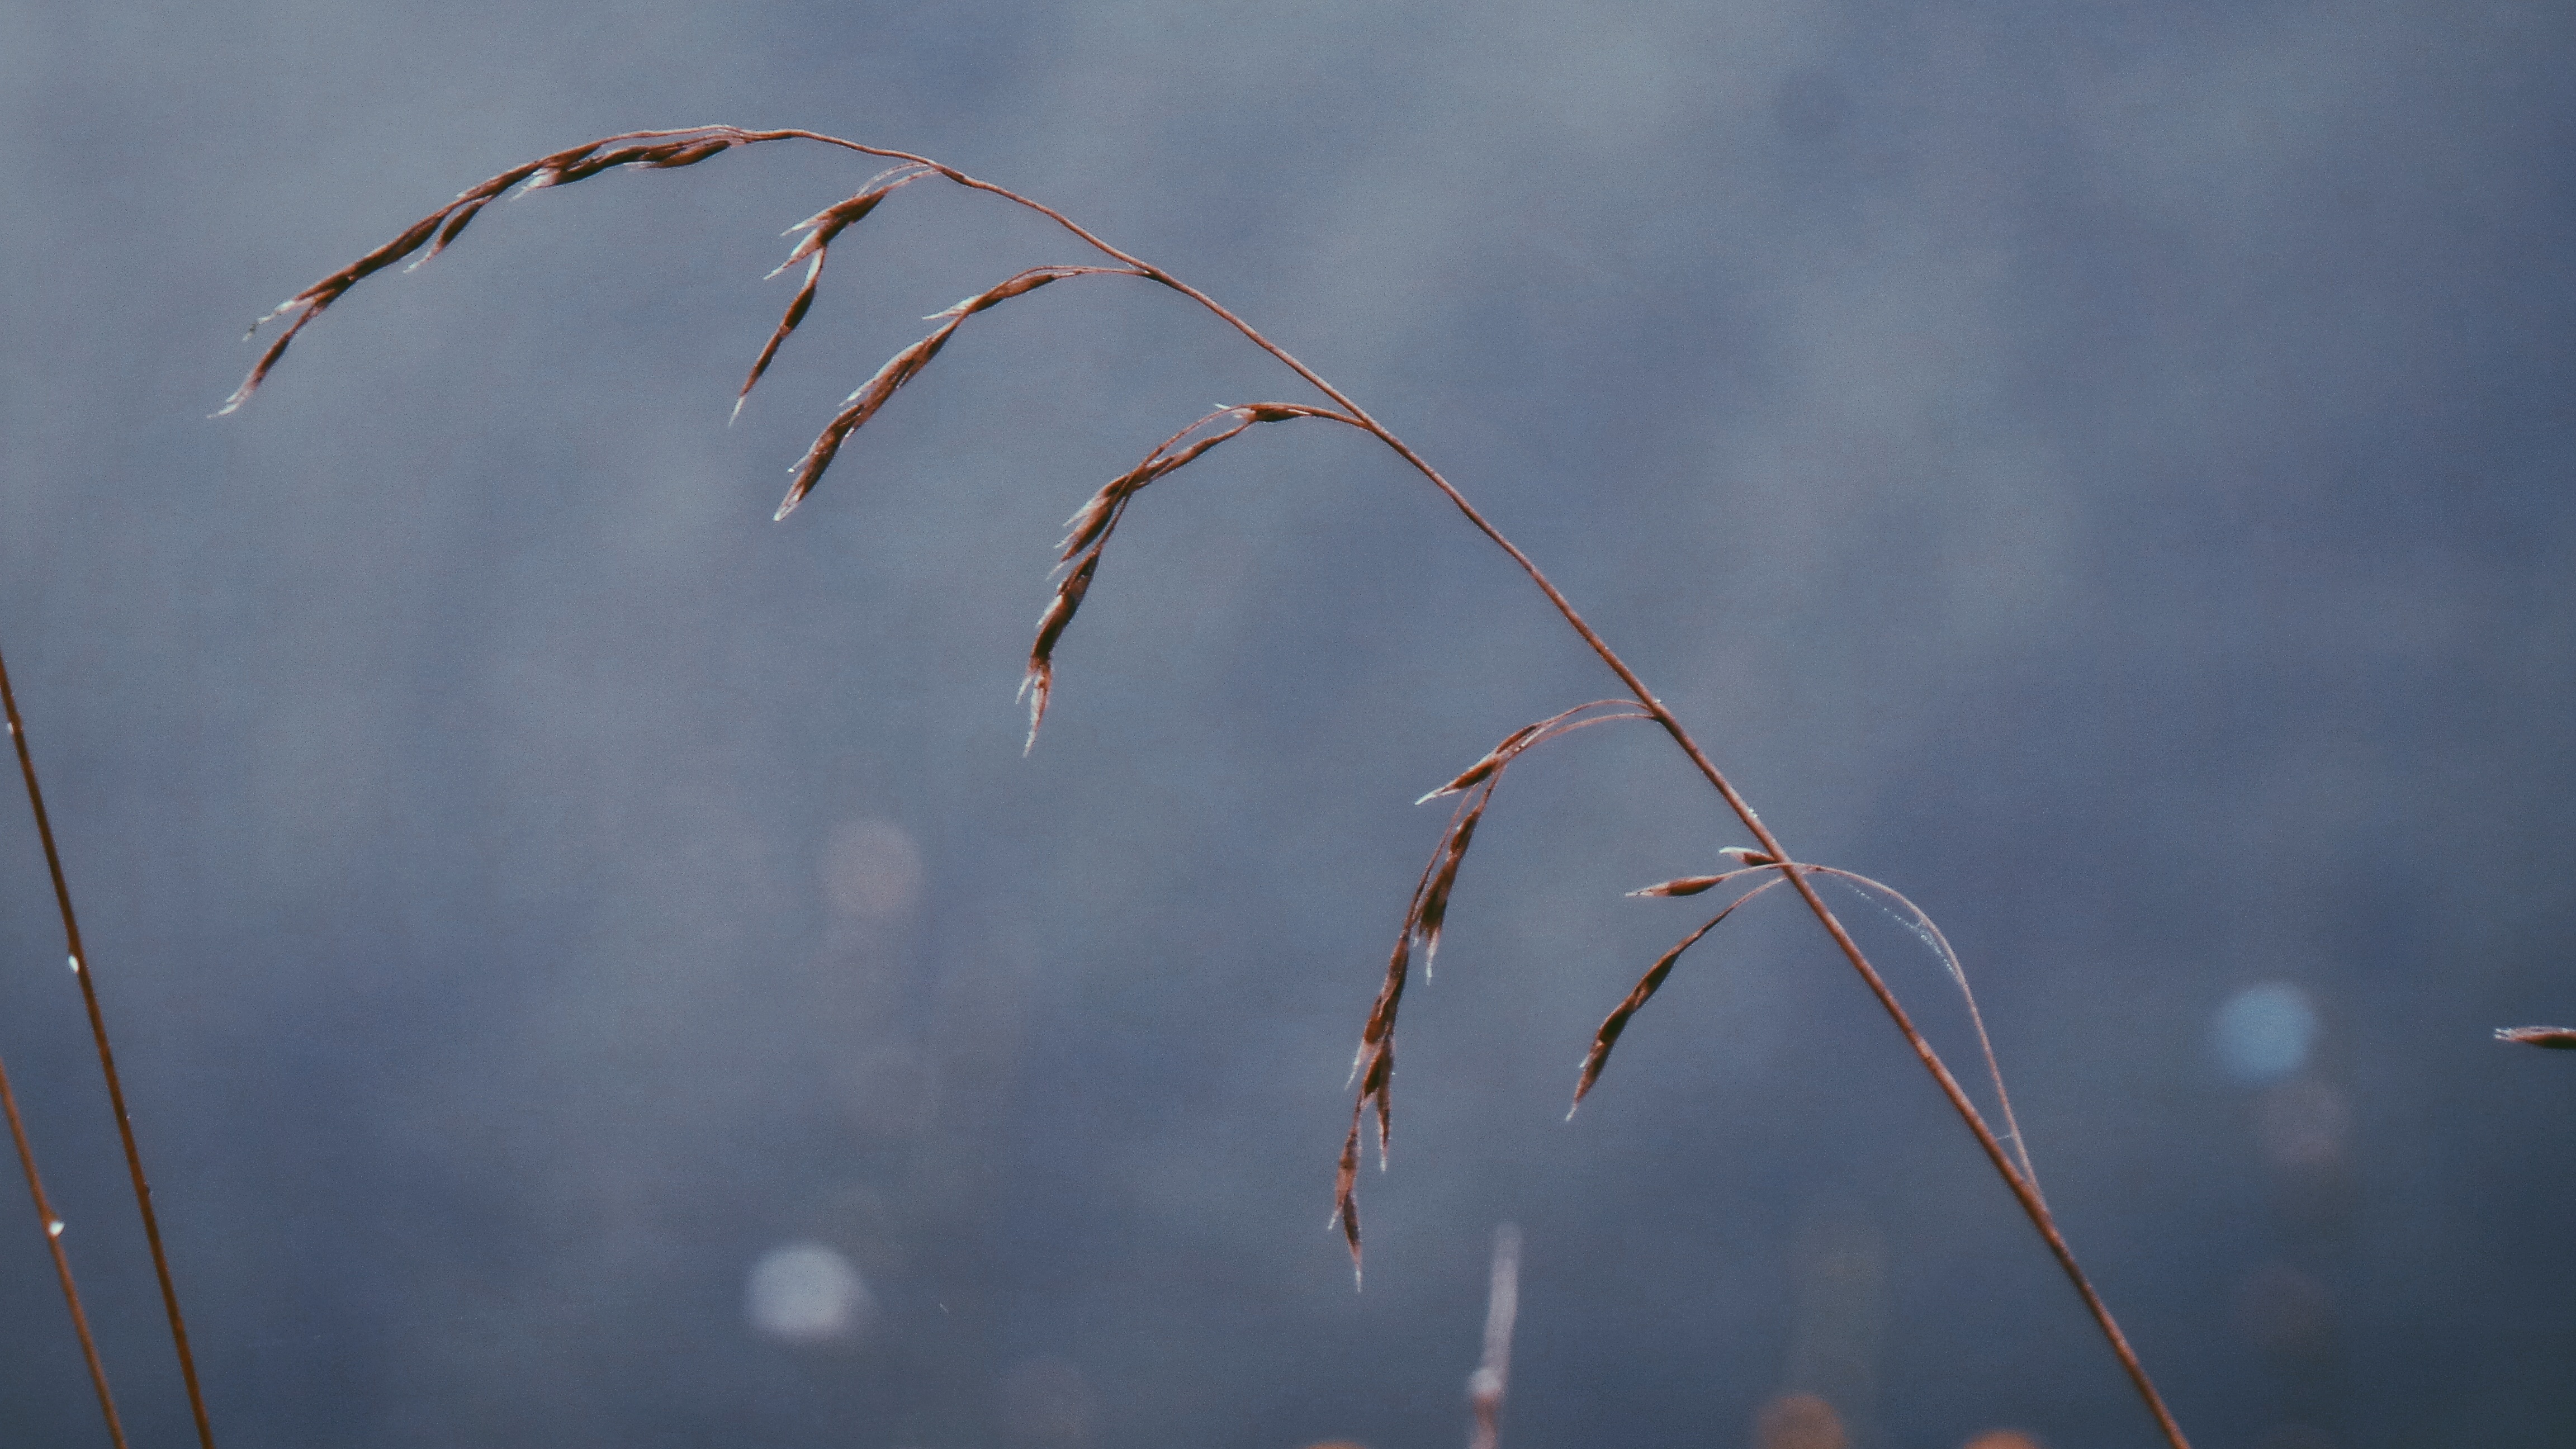
water, nature, grass, branch, cloud, sky, sunlight, leaf, flower, wind, line, reflection, macro photography, grass family, atmosphere of earth